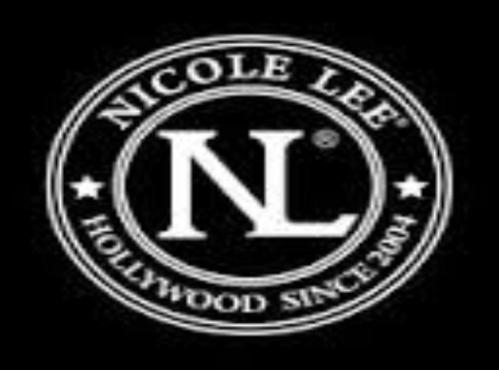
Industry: Clothes